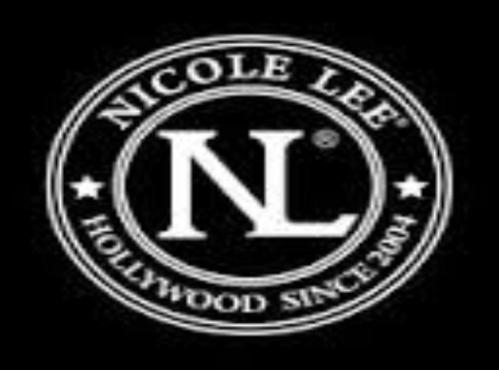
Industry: Clothes